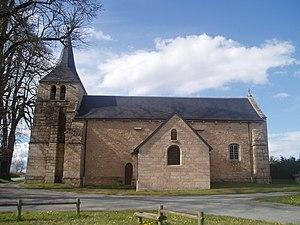
Eglise
L'église Saint-Pierre-et-Saint-Paul est une église située à Gioux, dans le département de la Creuse en France.
Cet article recense les monuments historiques de la Creuse, en France.
Gioux est une commune française située dans le département de la Creuse en région Nouvelle-Aquitaine.